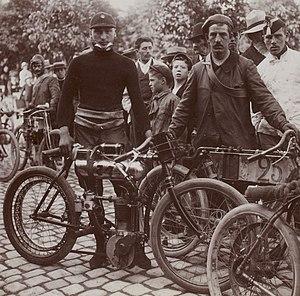
[Collection Jules Beau. Photographie sportive]
Alessandro Anzani, né le 5 ou le 8 décembre 1877 à Gorla Primo et mort le 23 juillet 1956 à Merville-Franceville est un coureur cycliste, pilote motocycliste italien du début de XXᵉ siècle et un ingénieur motoriste et mécanicien, qui fonda sa propre société de fabrication de moteurs.